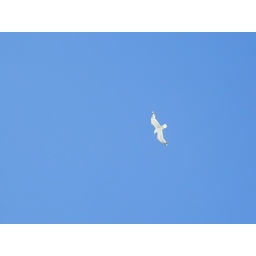
Seagull flying around in Newquay above a beautiul sandy beach